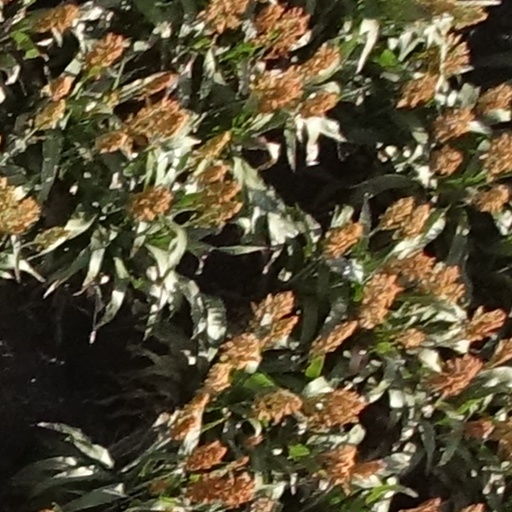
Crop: sorghum